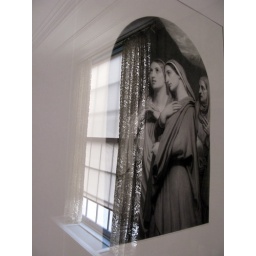
picture behind glass, on a bedroom wall in museum Willet-Holthuysen